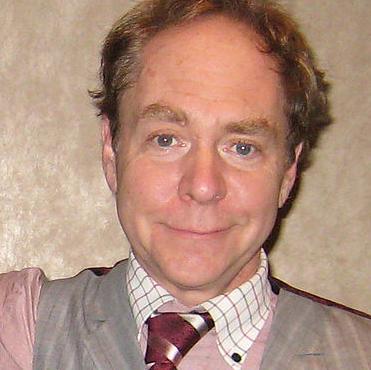
Age: 58